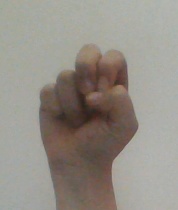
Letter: gaaf